Nara Narayan Mela

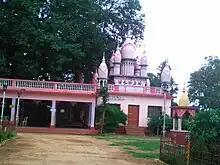
Nara Narayan Temple

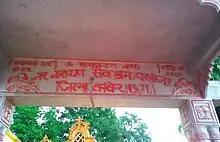
Gate Nara Narayan Ashram

Sreemat Swami Satyananda Paramhansadeb is the founder of Nara Narayan Sevasram and Satyananda Sevashram Sangha at Pakhanjore.